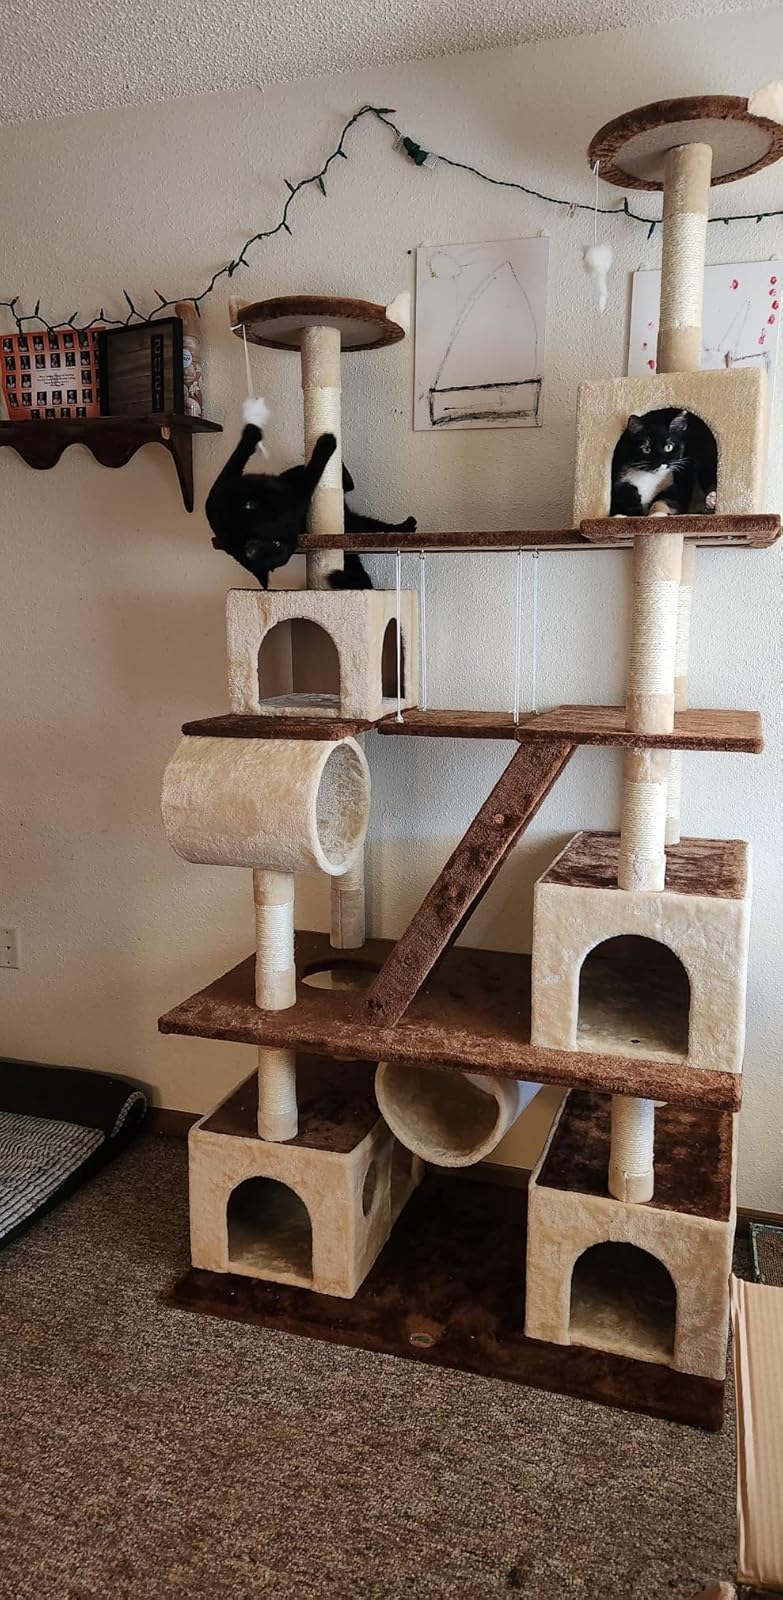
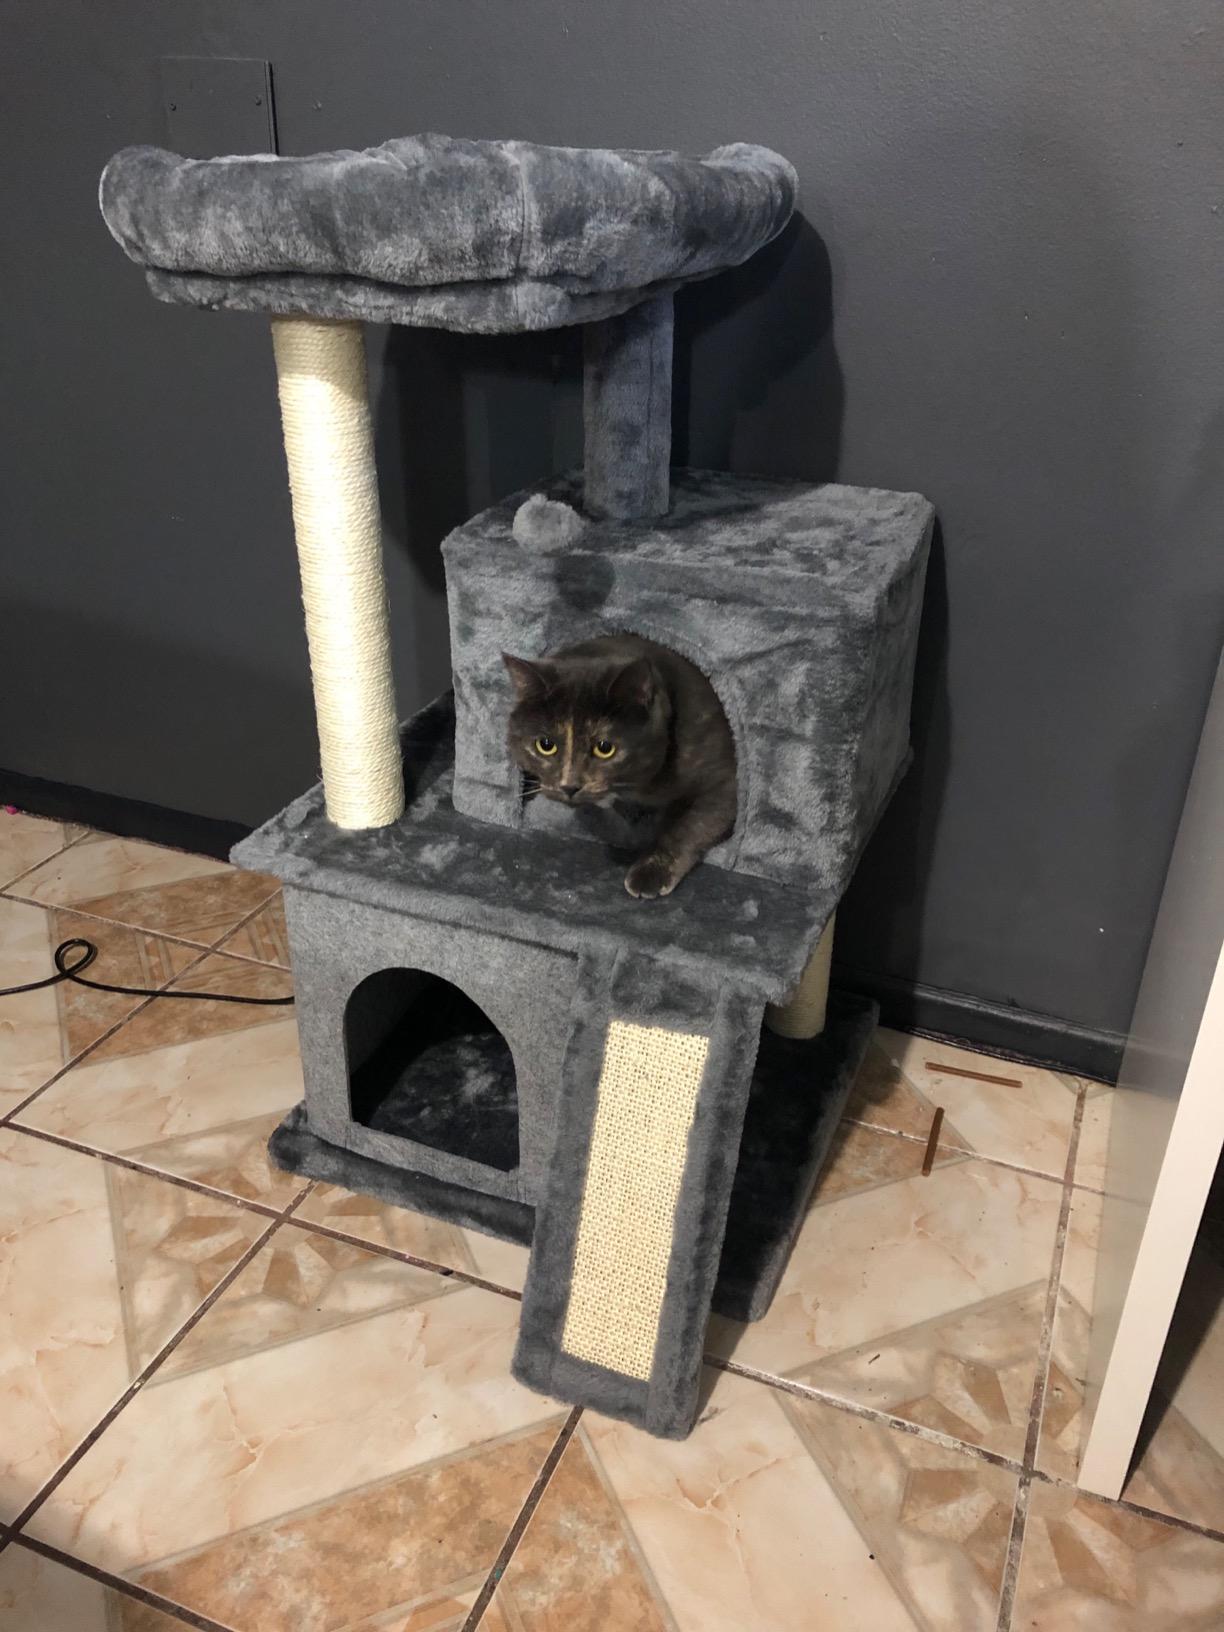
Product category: items_cat tree
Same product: no